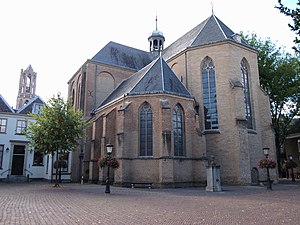
Vallonsk kirke
Pieterskerk i Utrecht.
Den vallonske kirke eller Den fransk-reformerte kirke i Nederlandene, Tyskland og England blev dannet i det 16. århundrede af flygtninge fra Frankrig.